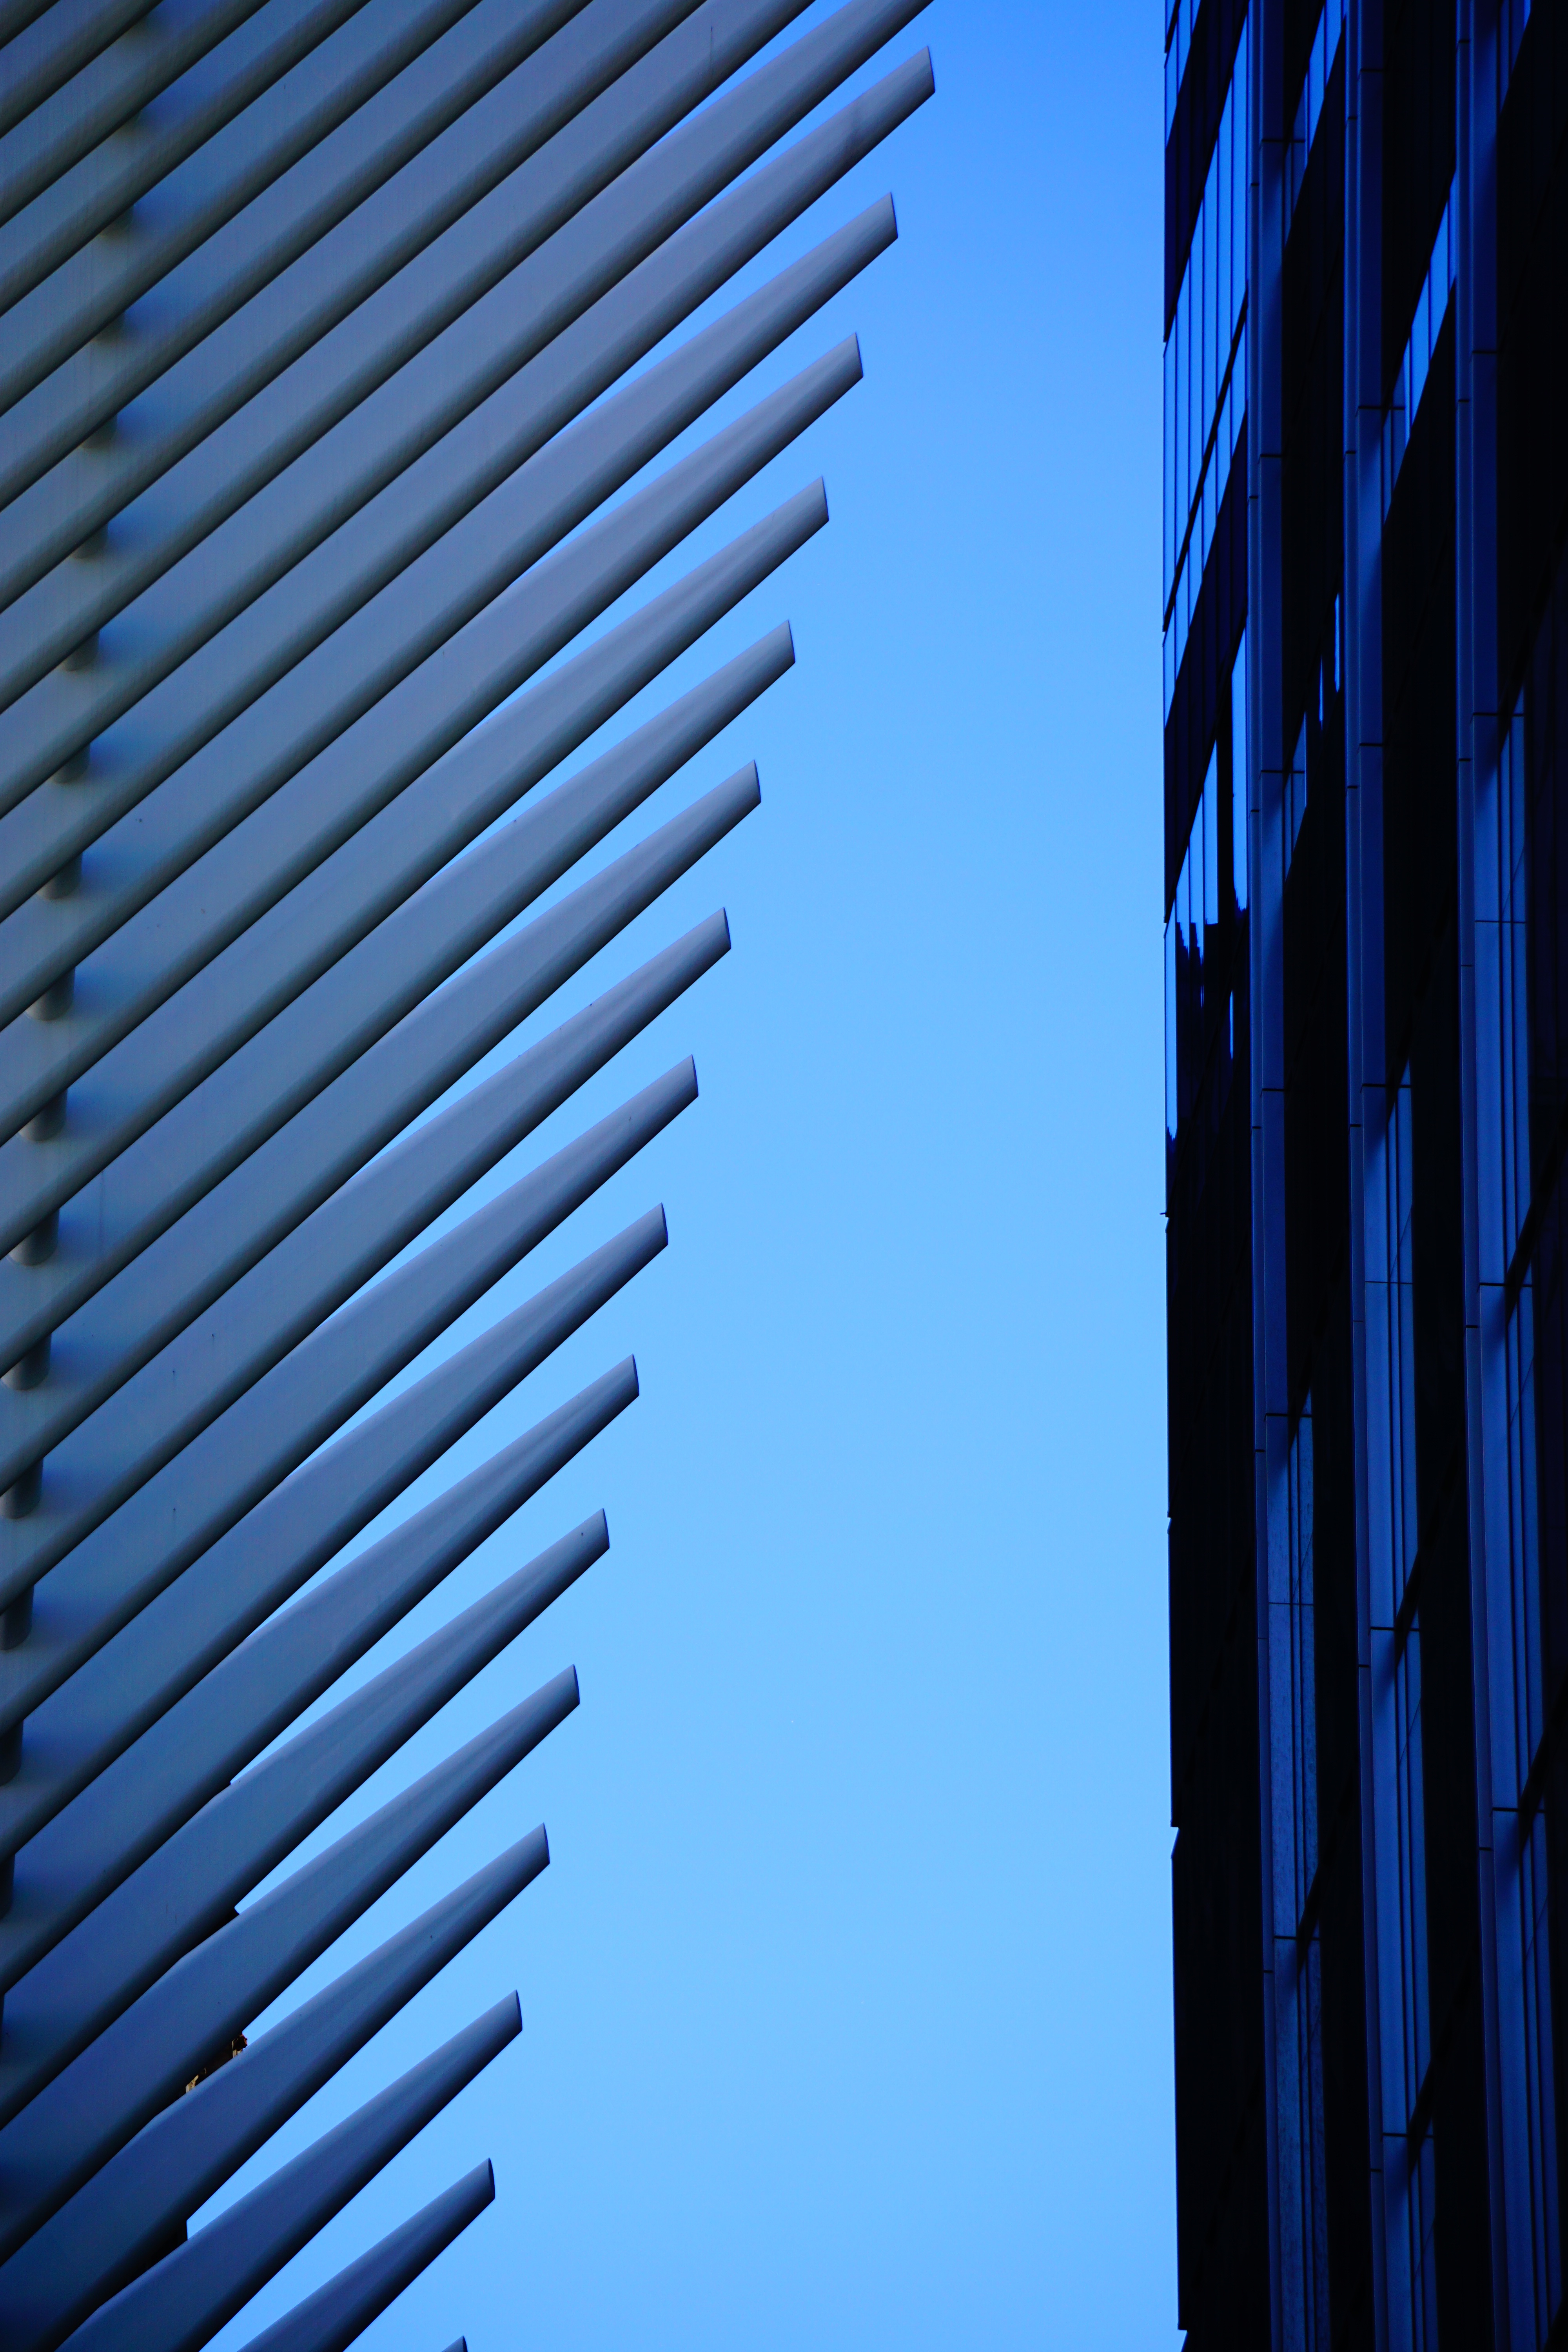
architecture, sky, sunlight, skyscraper, line, reflection, facade, blue, tower block, symmetry, shape